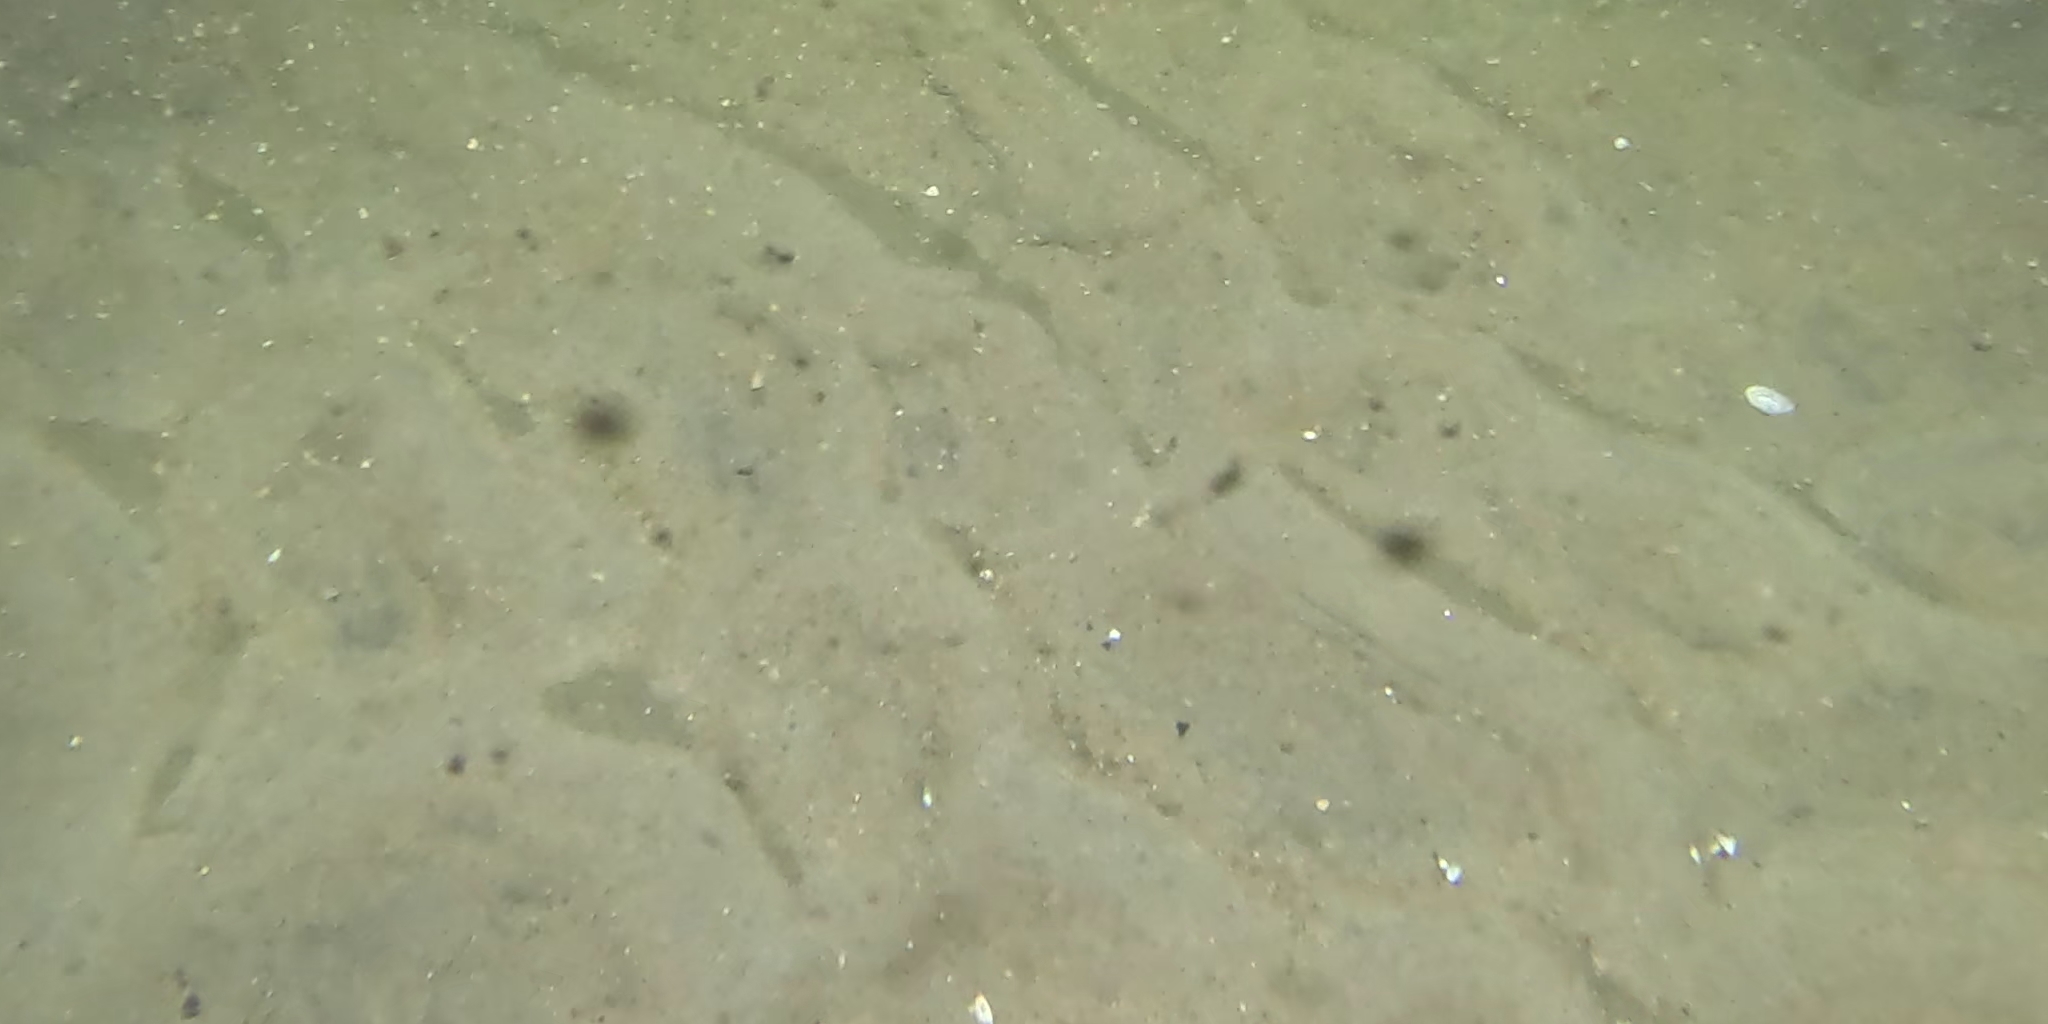
Seabed habitat: sand